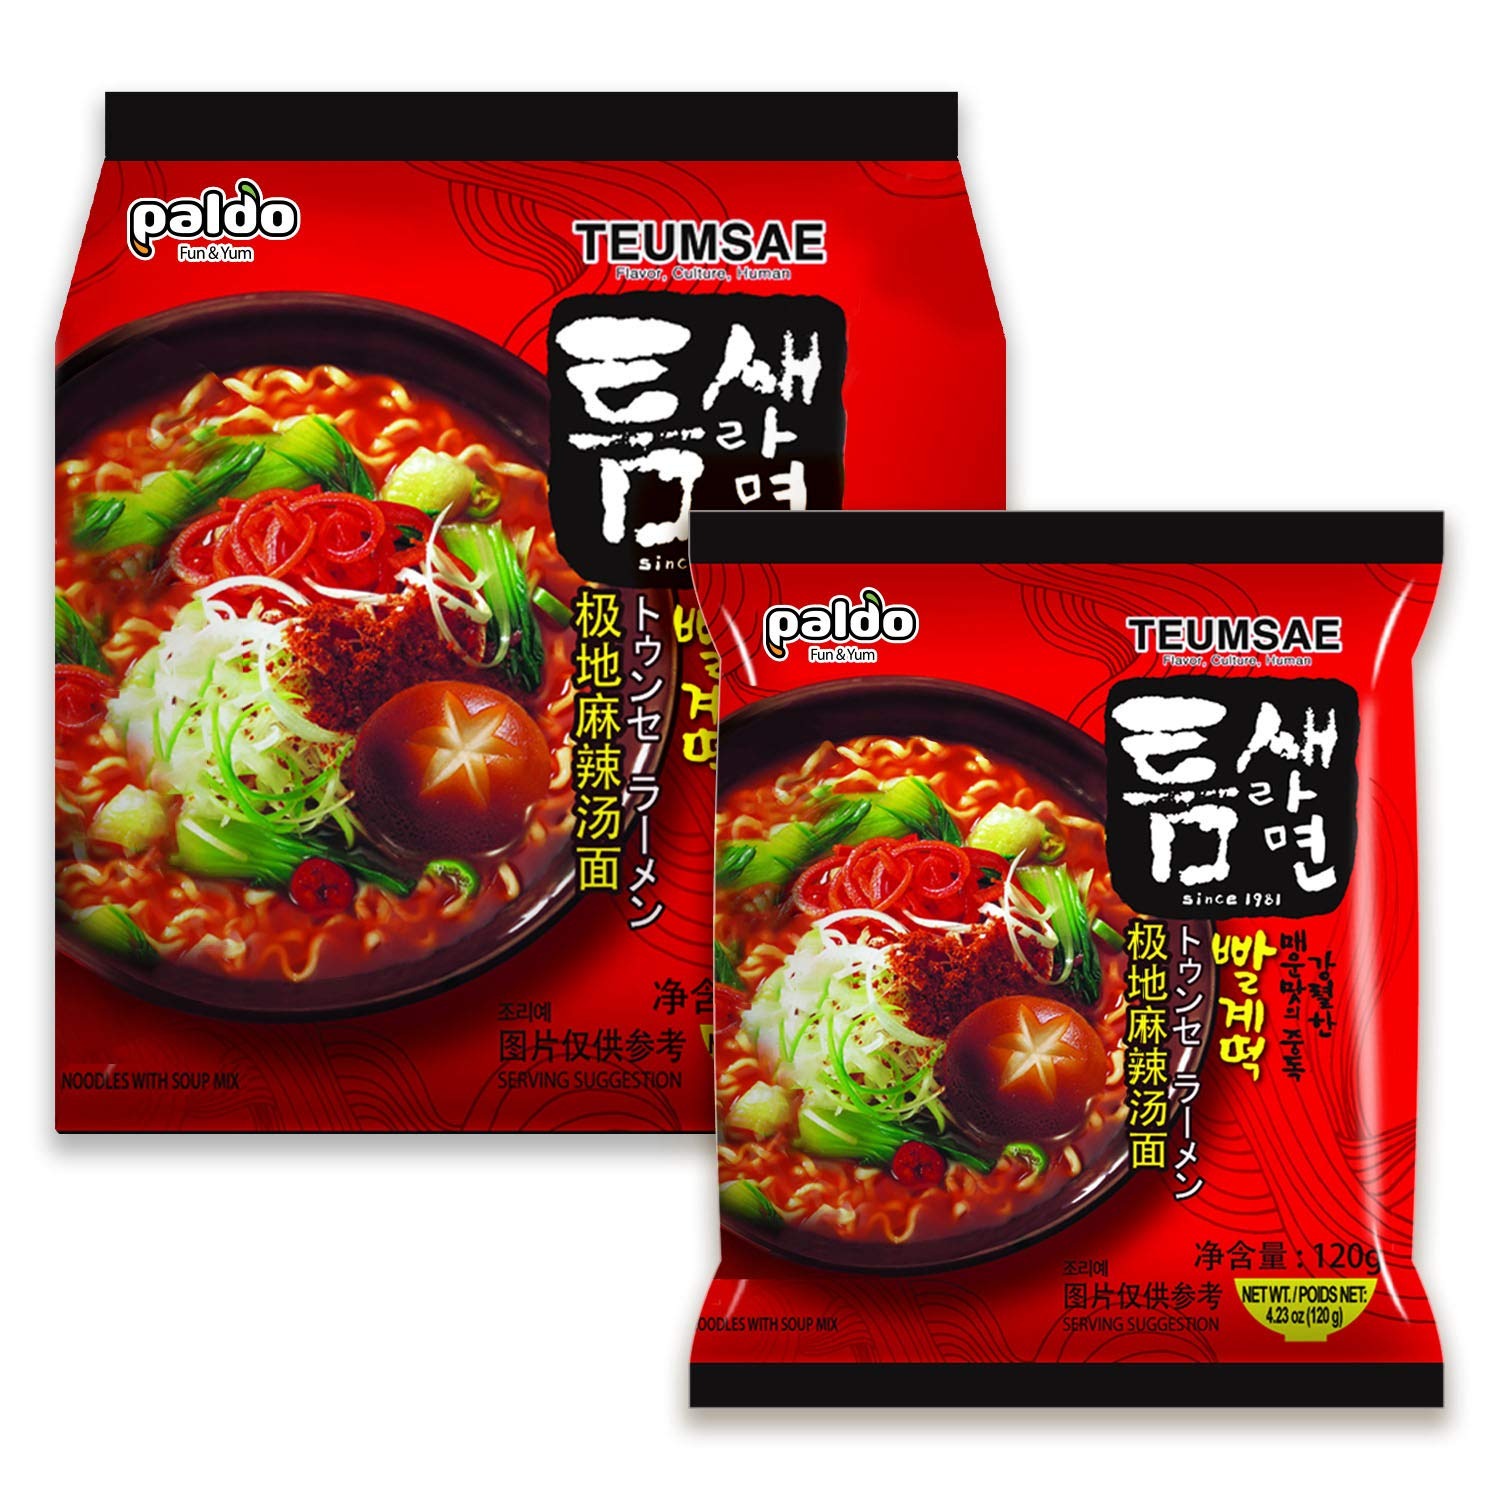
Item Name: Paldo Fun & Yum Extra Hot Spicy Instant Noodles with Soup, Pack of 10, Teumsae Ramen with Spicy Broth, Best Oriental Style Korean Ramyun, Spicy Ramen Challenge, K-Food, 틈새라면 빨계떡 120g x 10
Value: 42.3
Unit: Ounce

Price: 18.95